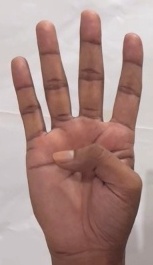
ASL sign: 4